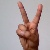
The image shows a hand gesture representing the letter 'V' in Indian Sign Language.